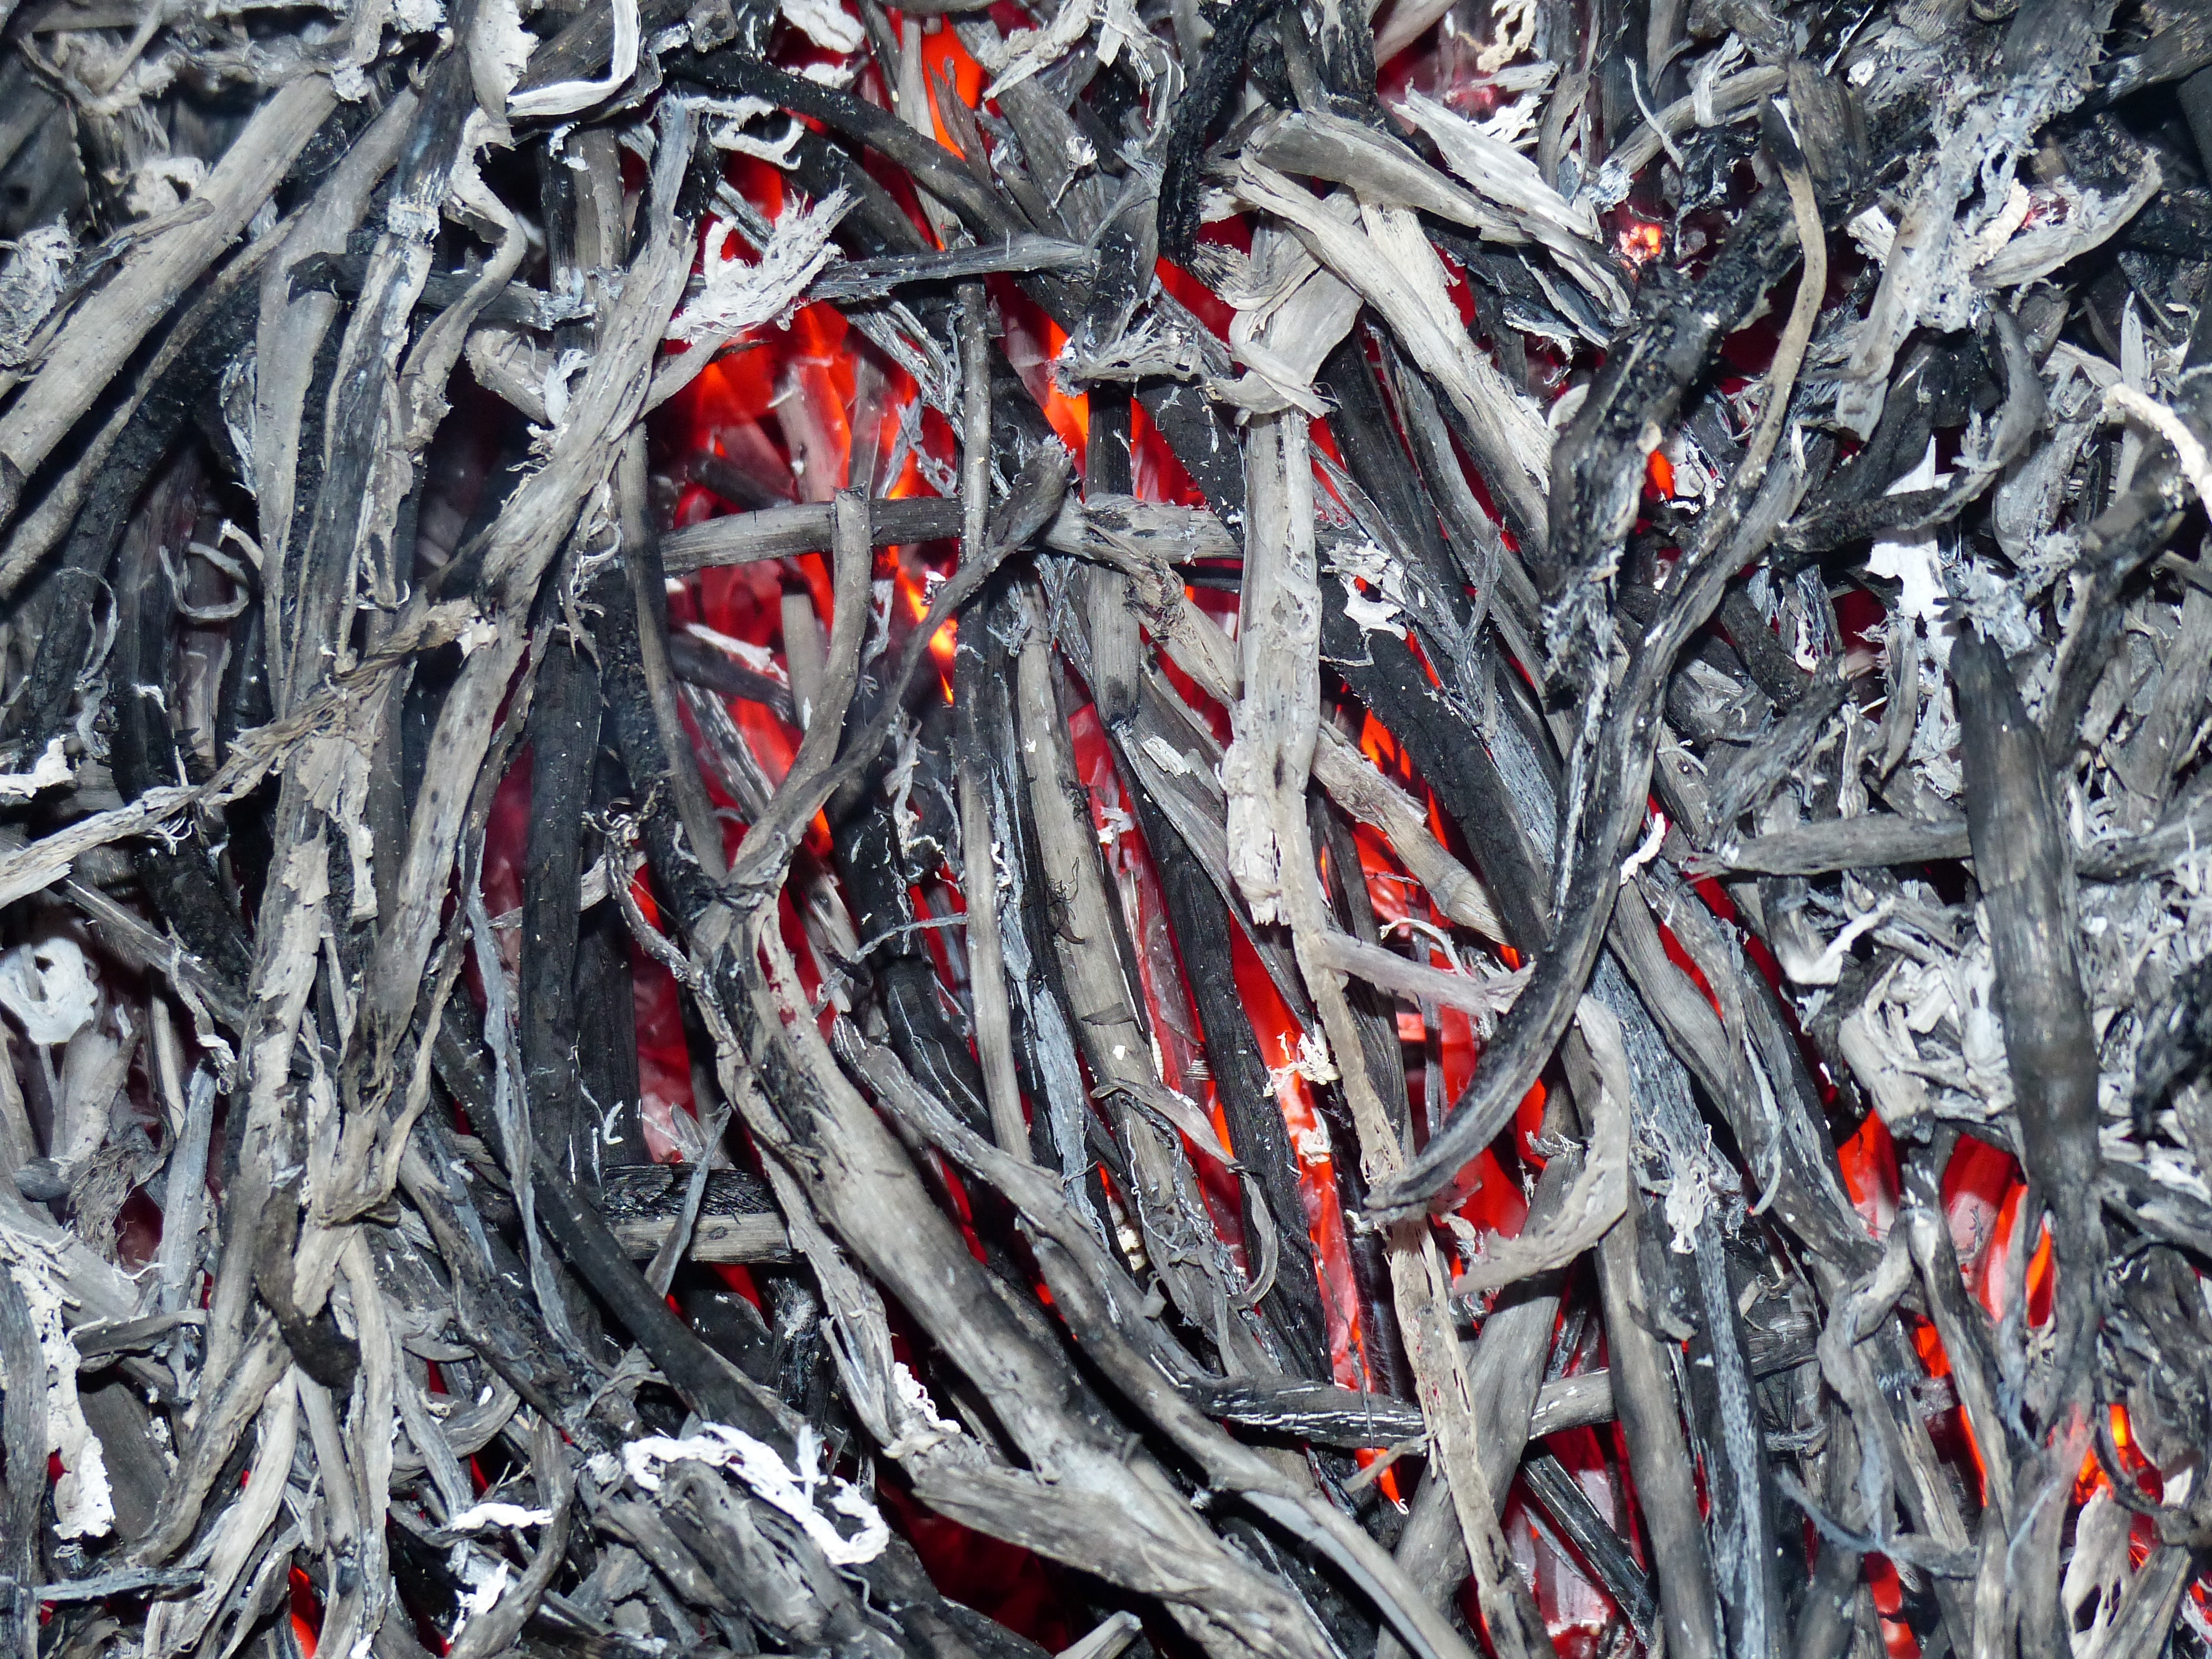
wood, smoke, ice, flame, fire, glow, ash, campfire, heat, material, tire, burn, branches, hot, iron, scrap, embers, combustion, wood fire, automotive tire